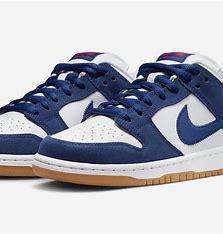
Brand: Nike
Model: Dunk